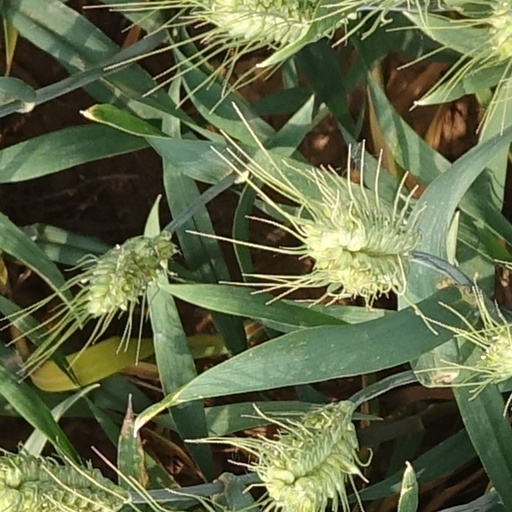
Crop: wheat